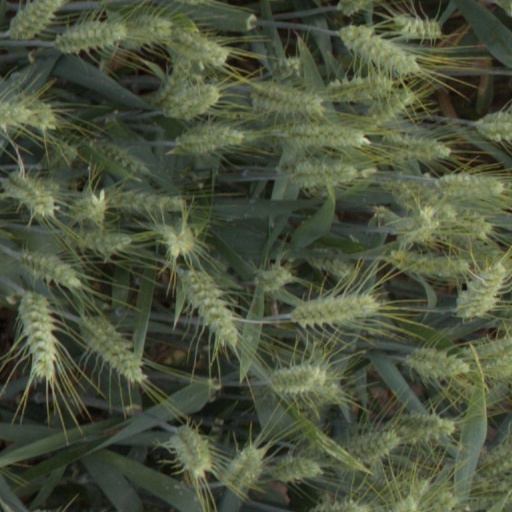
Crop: wheat